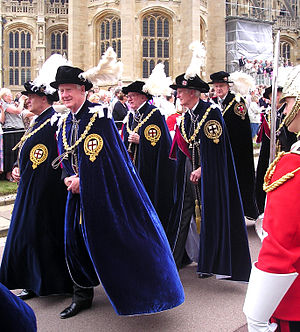
Hosebåndsordenen
Riddere i procession til St George's Kapel for Hosebåndsordens Gudstjenesten
Hosebåndsordenen, eng. The Most Noble Order of the Garter, blev grundlagt af kong Edward 3. i 1300-tallet, sandsynligvis 1348.